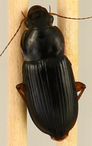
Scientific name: Harpalus pensylvanicus
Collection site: North Sterling NEON (STER), plot STER_029